William Cohen

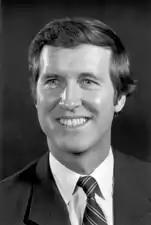
Senator William Cohen early in his political career

In the 1972 election, Cohen won a seat in the U.S. House of Representatives, representing Maine's 2nd congressional district, succeeding Democrat William Hathaway, who was elected to the US Senate. Cohen defeated Democratic State Senator Elmer H. Violette of Van Buren.